Team Hoyt

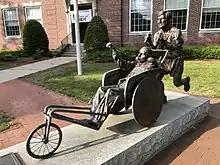
Statue of the Hoyts located near the start of the Boston Marathon in Hopkinton, Massachusetts

On April 8, 2013, a bronze statue in honor of the Hoyts was dedicated near the start of the Boston Marathon in Hopkinton, Massachusetts.